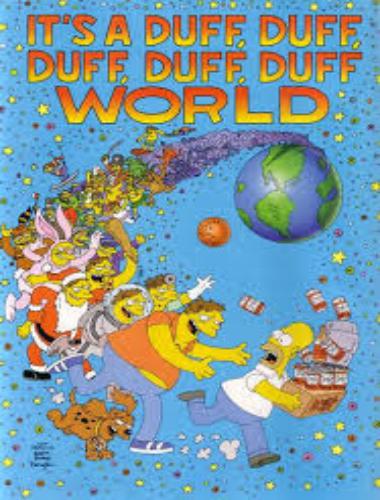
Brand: Krusty-O's
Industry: Leisure